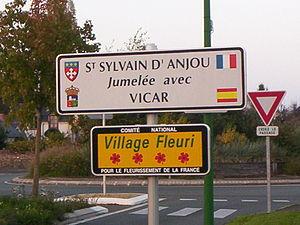
Saint-Sylvain-d'Anjou est une ville située dans le département de Maine-et-Loire, en région Pays de la Loire, et une ancienne commune française devenue, le 1ᵉʳ janvier 2016, commune déléguée de la commune nouvelle de Verrières-en-Anjou.